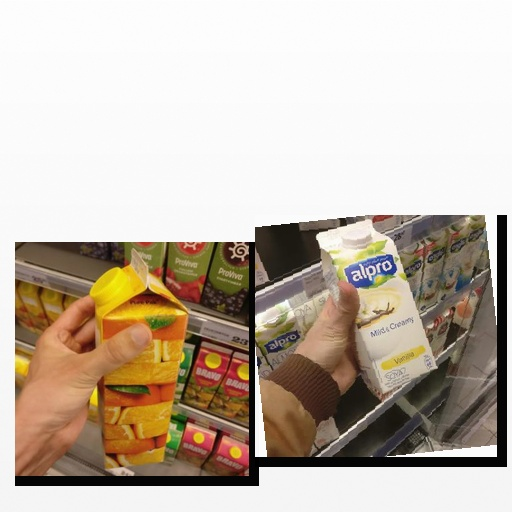
Food items: soyghurt, orange_juice